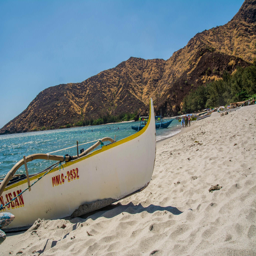
the sand was a bit whiter than the usual beaches we have near by .